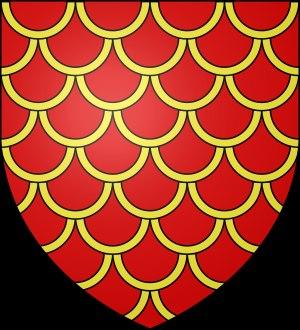
L'histoire de Châteaubriant commence au début du XIᵉ siècle quand Brient, fils de dame Innogwen, édifia une forteresse sur une motte au bord de la Chère destinée à poursuivre la fortification de la frontière des marches de Bretagne. Une cité s'est développée autour du château et fut appelée Châteaubriant. Il fonda plus tard le prieuré Saint-Sauveur de Béré, l'église St Jean de Béré, et le premier château en 1015.